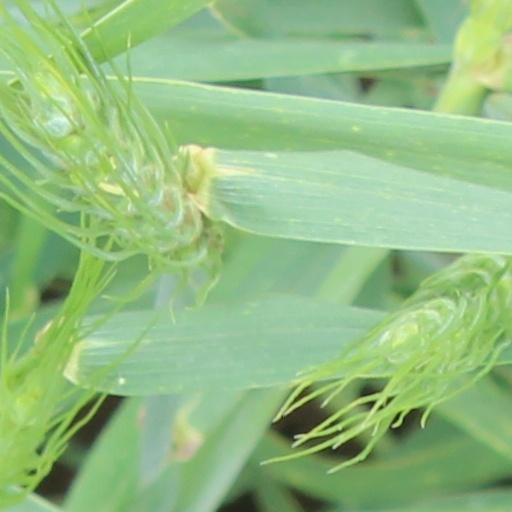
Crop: wheat